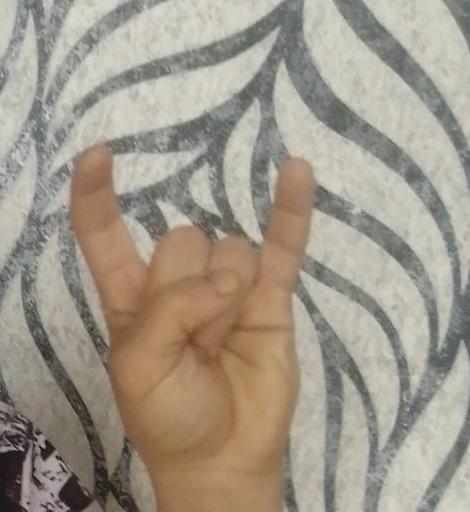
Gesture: rock